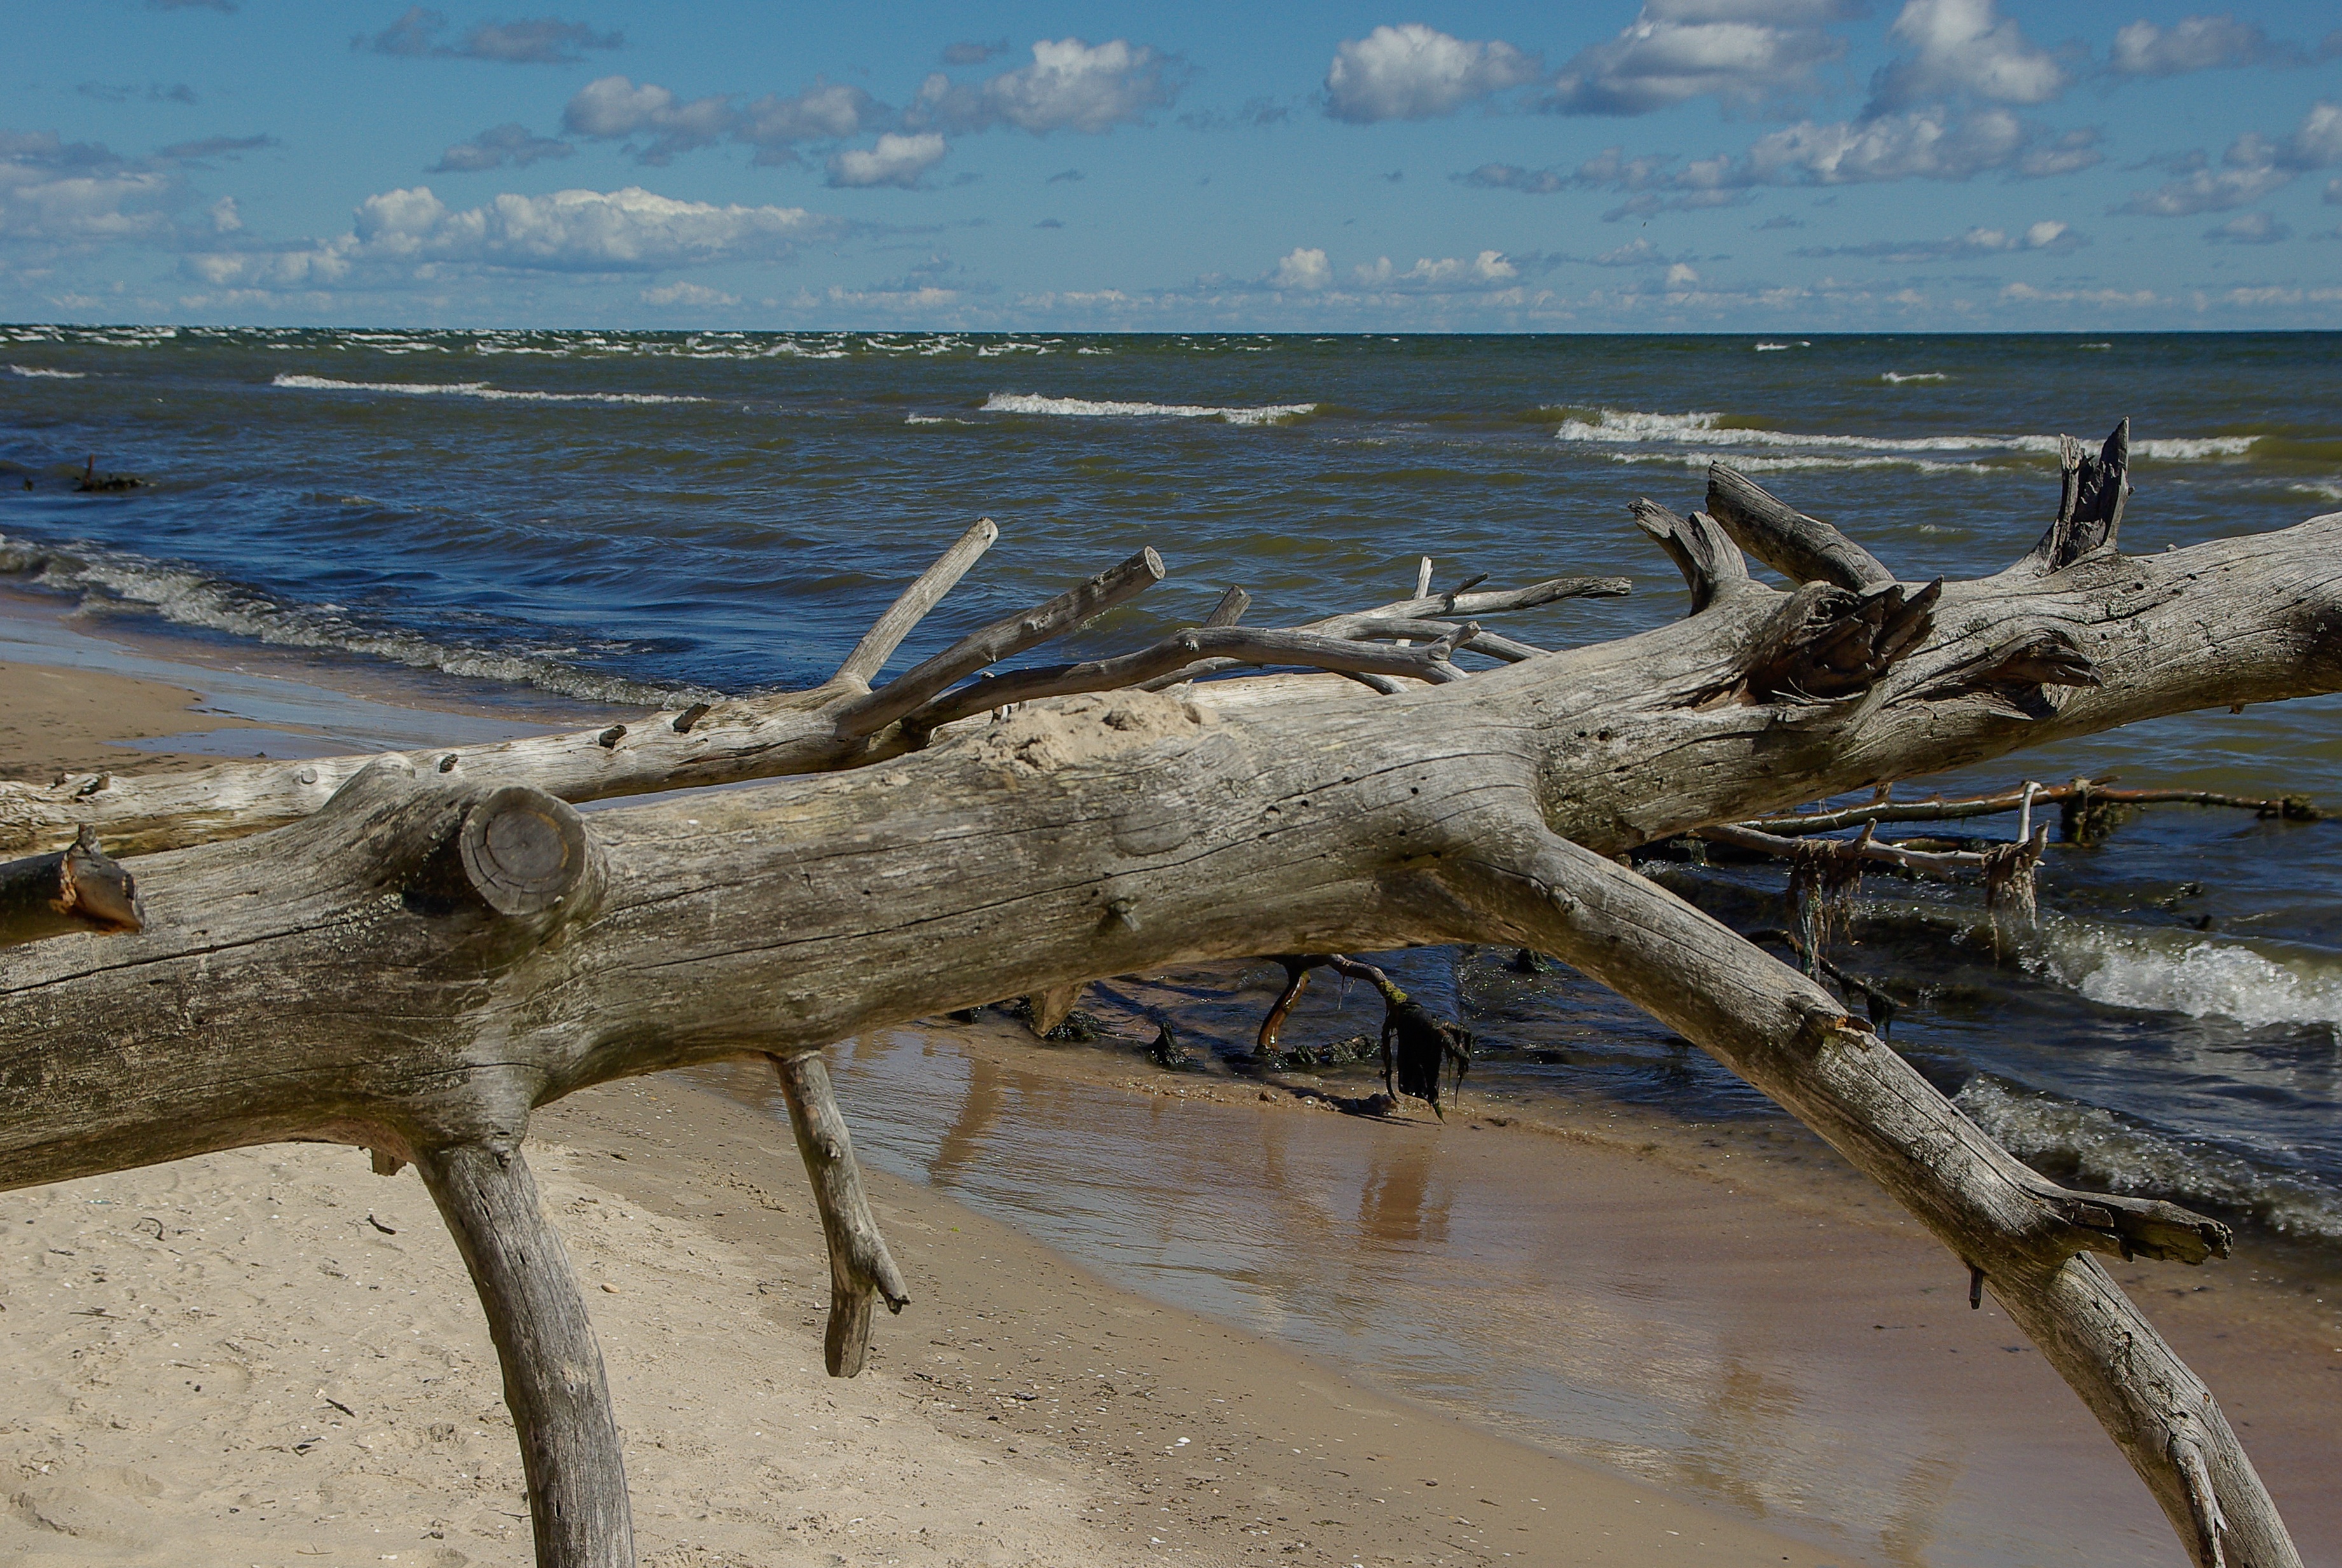
beach, driftwood, sea, coast, tree, water, nature, sand, ocean, wood, shore, material, body of water, wetland, baltic sea, latvia, wild nature, woody plant